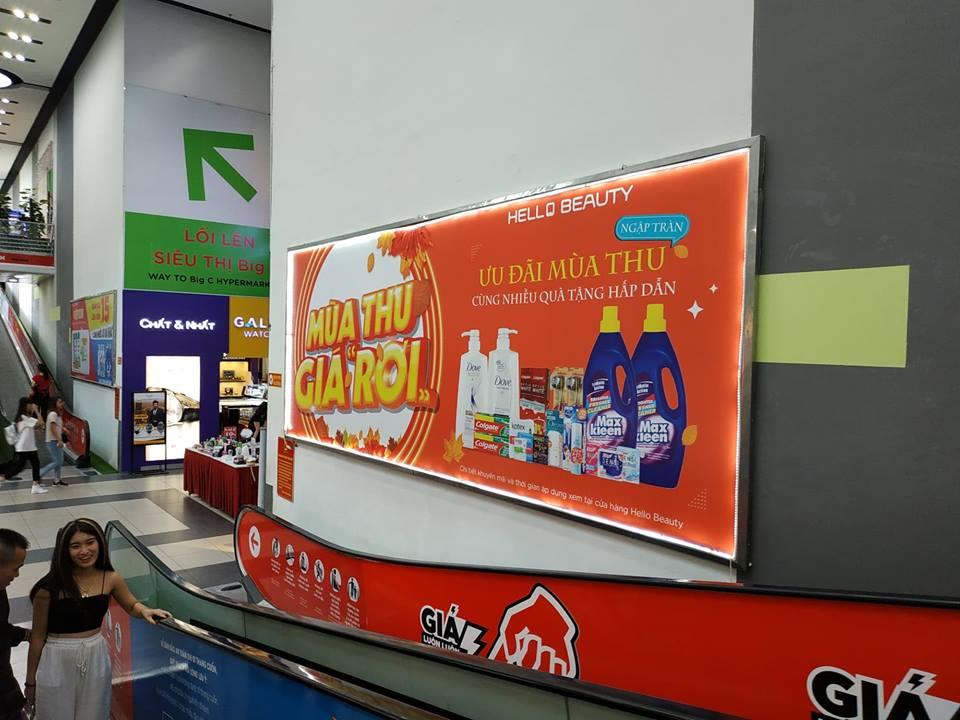
bạn nữ mặc áo đen đi siêu thị với ai với một người đàn ông